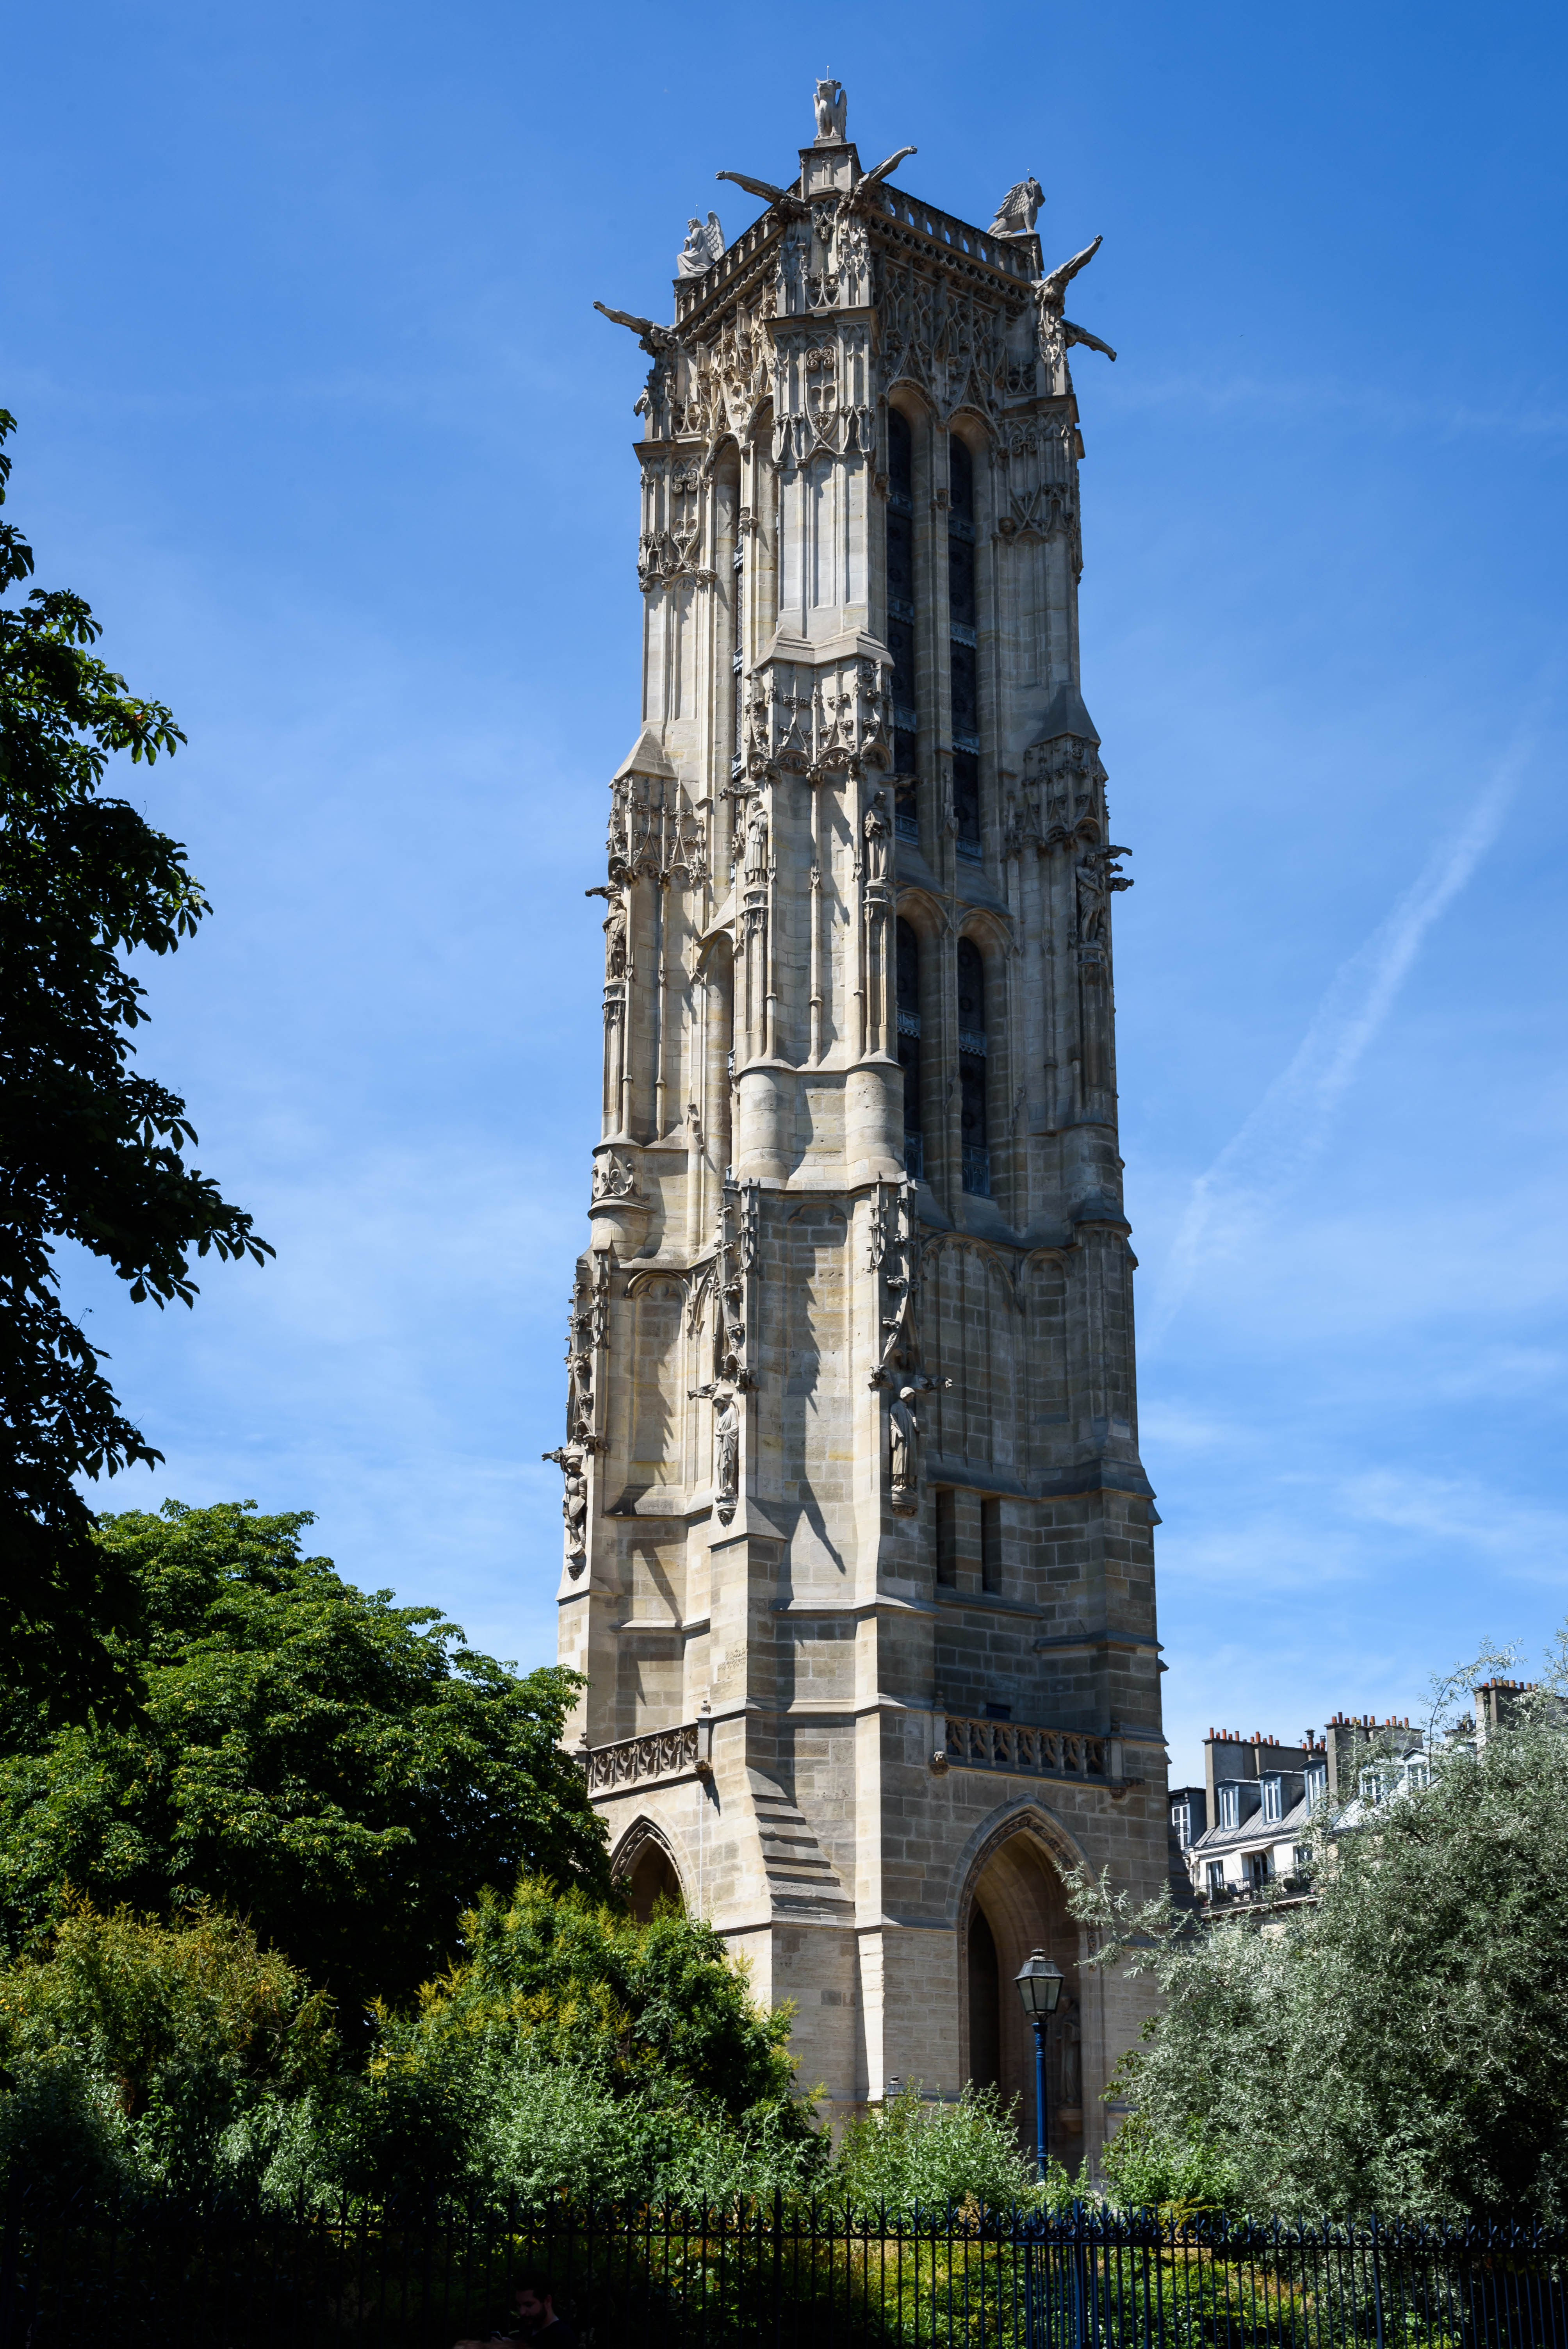
sky, building, paris, france, tower, landmark, blue, church, cathedral, nikon, gothic, place of worship, bell tower, trees, places, 2015, clouds, james, spire, steeple, saint, d750, iledefrance, jacques